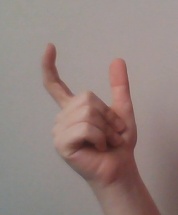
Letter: nun